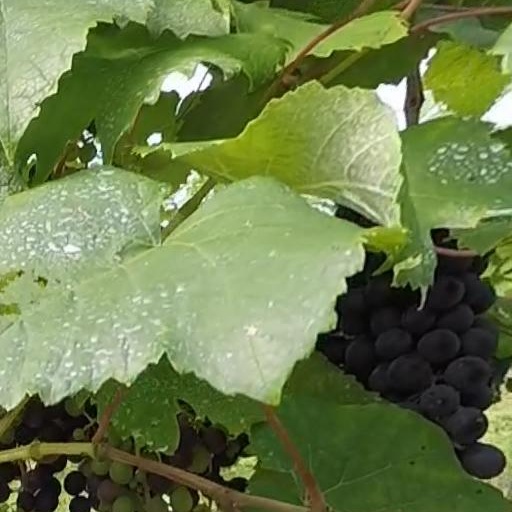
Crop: grape